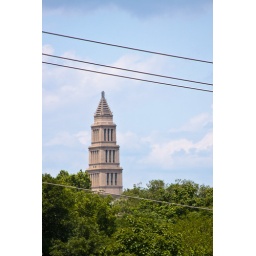
Quick shot of the Masonic Temple from the roof of a row house in Alexandria VA.